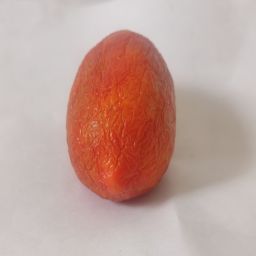
Crop: Tomato
Quality: Old